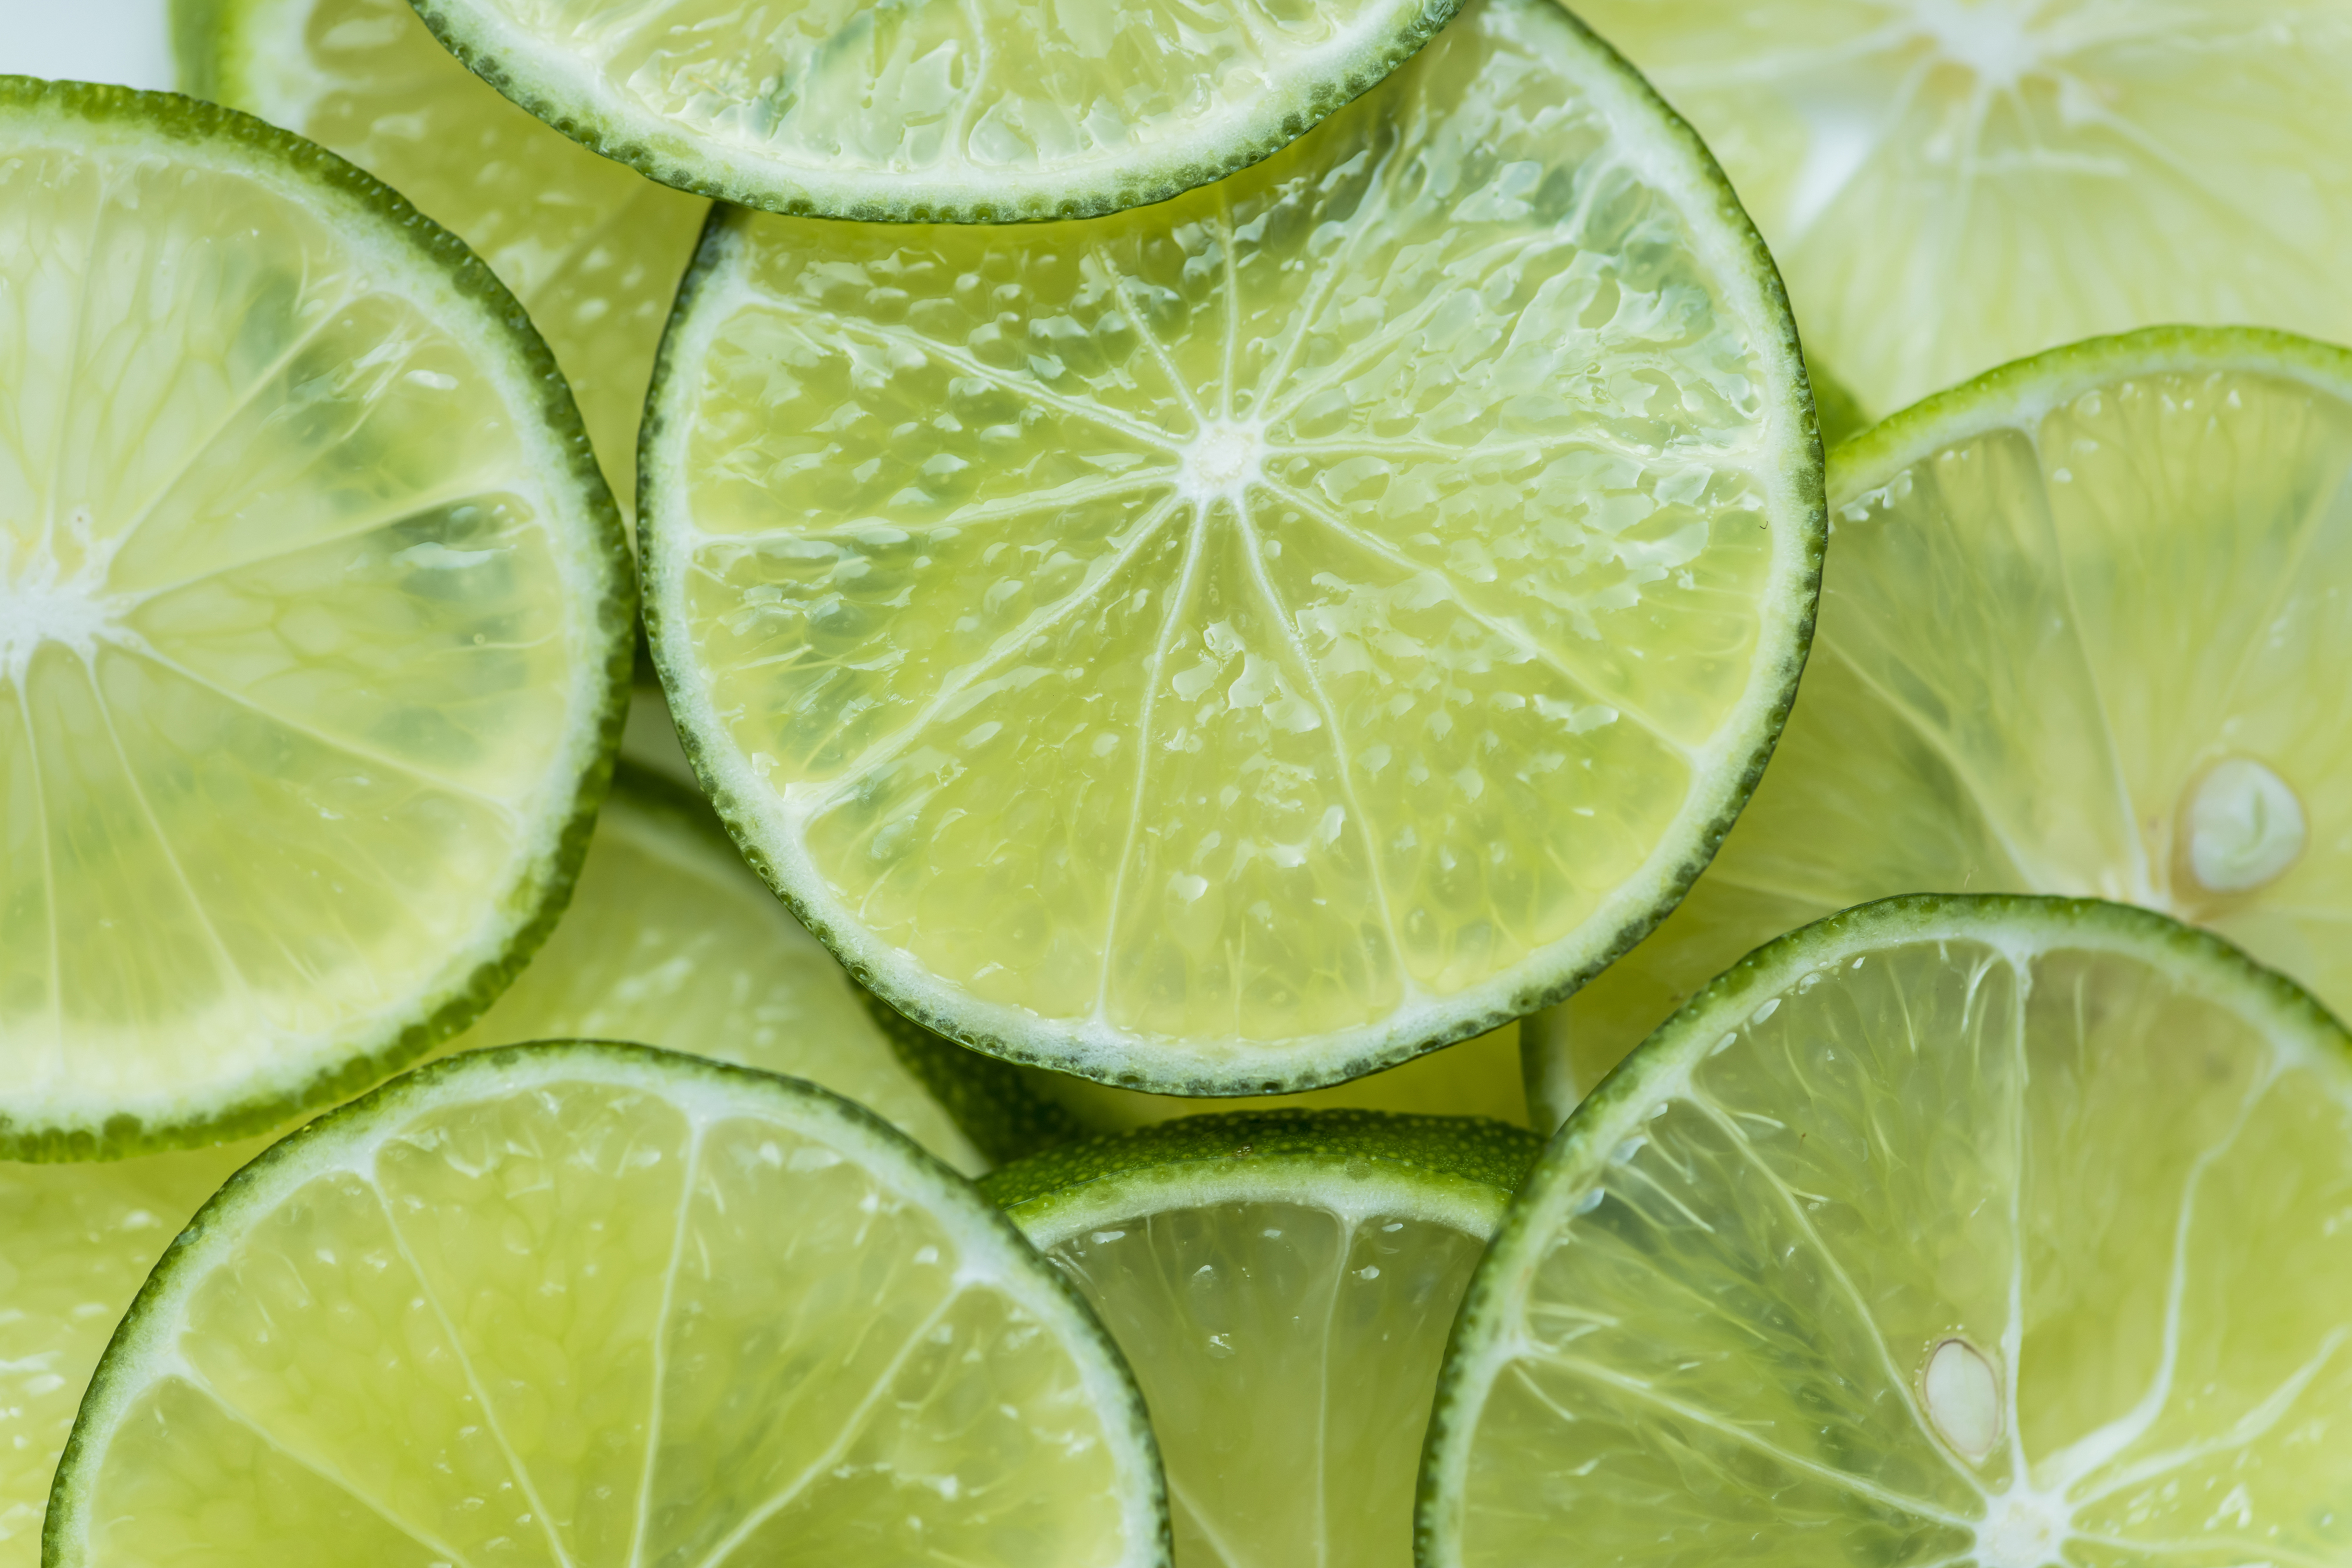
acid, background, breakfast, bright, citrus, close up, colorful, cooking, cut, diet, dieting, eating, foods, fresh, freshly, freshness, fruit, green, healthy, ingredient, juicy, lime, nutrition, organic, pattern, peel, refreshment, ripe, sliced, slices, sour, summer, taste, vegan, vegetarian, vibrant, vitamin c, key lime, persian lime, lemon, food, plant, sweet lemon, lemon lime, produce, citric acid